De Havilland DH.60 Moth

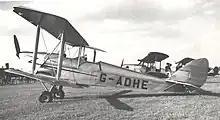
DH.60G-III Moth Major G-ADHE at Coventry in June 1954

A metal-fuselage version of the Gipsy Moth was designated the DH.60M Moth and was originally developed for overseas customers, particularly Canada. The DH.60M was also licence-built in Australia, Canada, the United States and Norway. Also in 1931 a variant of the DH.60M was marketed for military training as the DH.60T Moth Trainer.